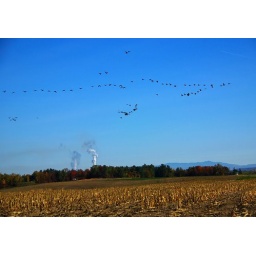
geese flying over to the feeding grounds. Ticonderoga paper mill smoke in the distance.